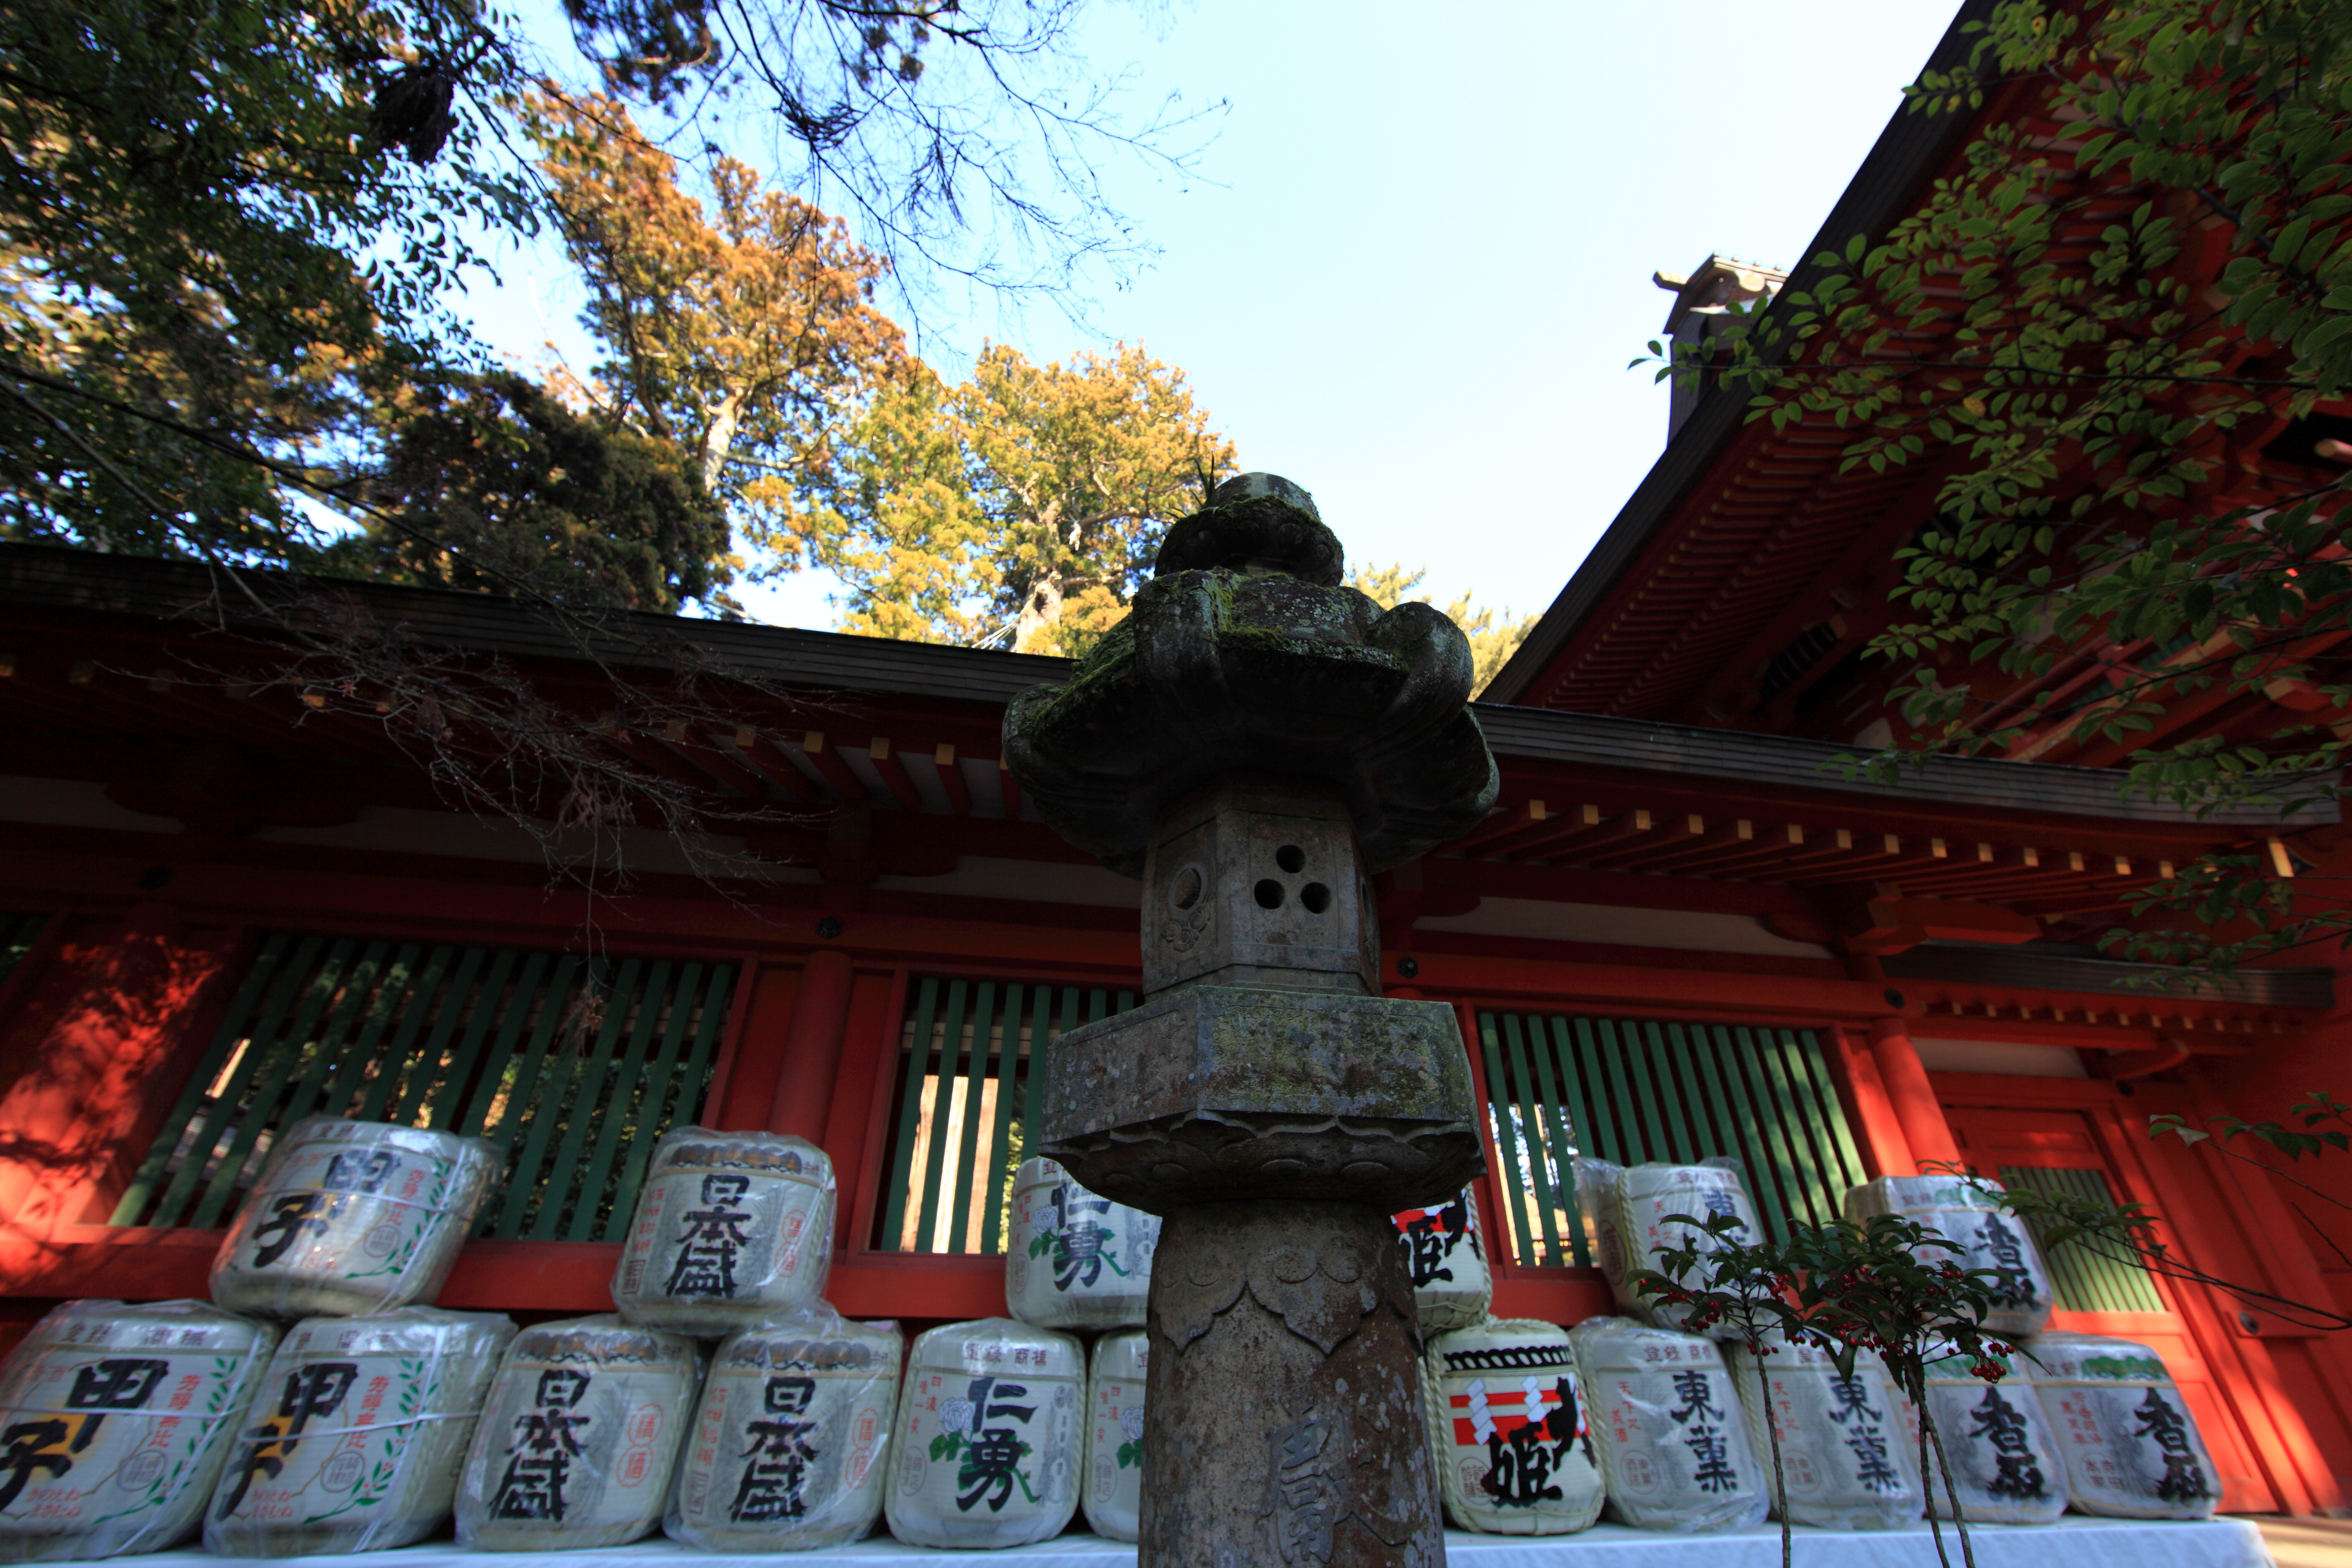
building, travel, lantern, high, garden, tourism, place of worship, cool image, temple, japanese, shrine, 5d, style, hires, markii, hi, res, resolution, chiba, canonef14mmf28liiusm, katori, wat, hindu temple, shinto shrine